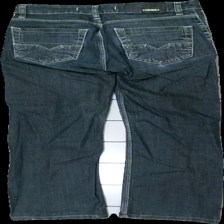
View: back
Type: Jeans
Category: Men
Brand: Diesel
Colors: Blue
Material: 100% bomull
Pattern: Logo print
Cut: Tight
Season: All
Holes: Minor
Damage: slitet
Damage location: bottom center
Damage 2:  urtvättat
Damage 2 location: top center
Damage 3: urtvättat
Damage 3 location: top center
Price range: <50
Recommended usage: Reuse
Description: Mörkblåa jeans